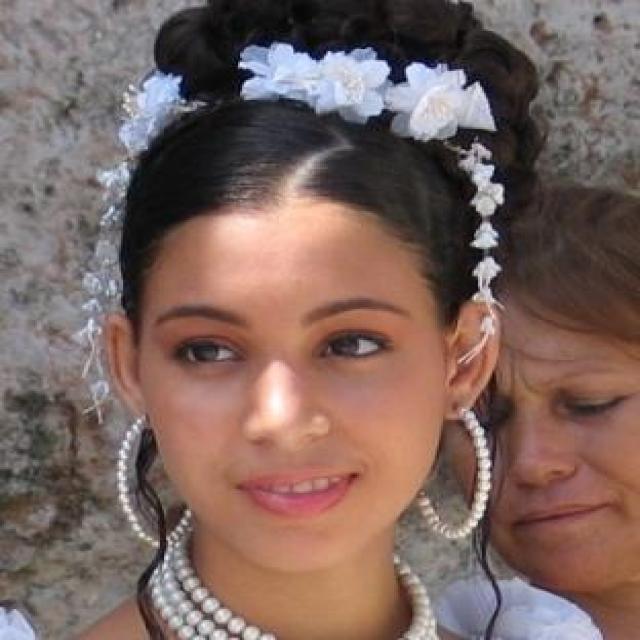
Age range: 13-20